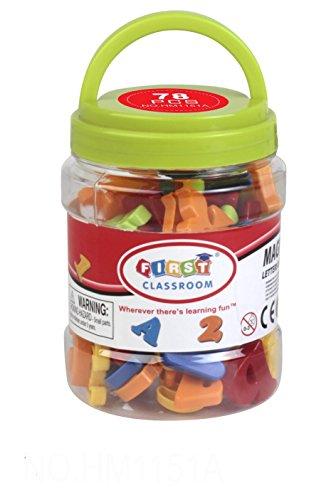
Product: First Classroom 1.2" Magnetic Letters and Numbers Playset (78-Piece)
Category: Toys & Games | Dress Up & Pretend Play | Pretend Play | Magnetic & Felt Playboards
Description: Children familiarize themselves with the shape and value of letters; Educational innovative way to learn while playing.
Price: $11.70
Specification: ProductDimensions:4x4x5.5inches|ItemWeight:6.4ounces|ShippingWeight:7.8ounces(Viewshippingratesandpolicies)|DomesticShipping:ItemcanbeshippedwithinU.S.|InternationalShipping:ThisitemcanbeshippedtoselectcountriesoutsideoftheU.S.LearnMore|ASIN:B00T2FD2I6|Itemmodelnumber:hm1151a|Manufacturerrecommendedage:36months-10years